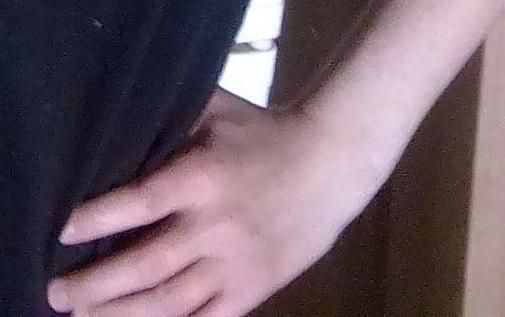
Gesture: no_gesture